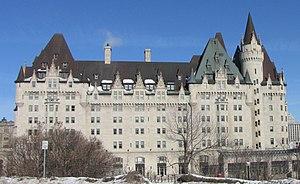
Ross and Macdonald est une firme d'architectes basée à Montréal, au Québec et à l'origine de plusieurs bâtiments importants au Canada.